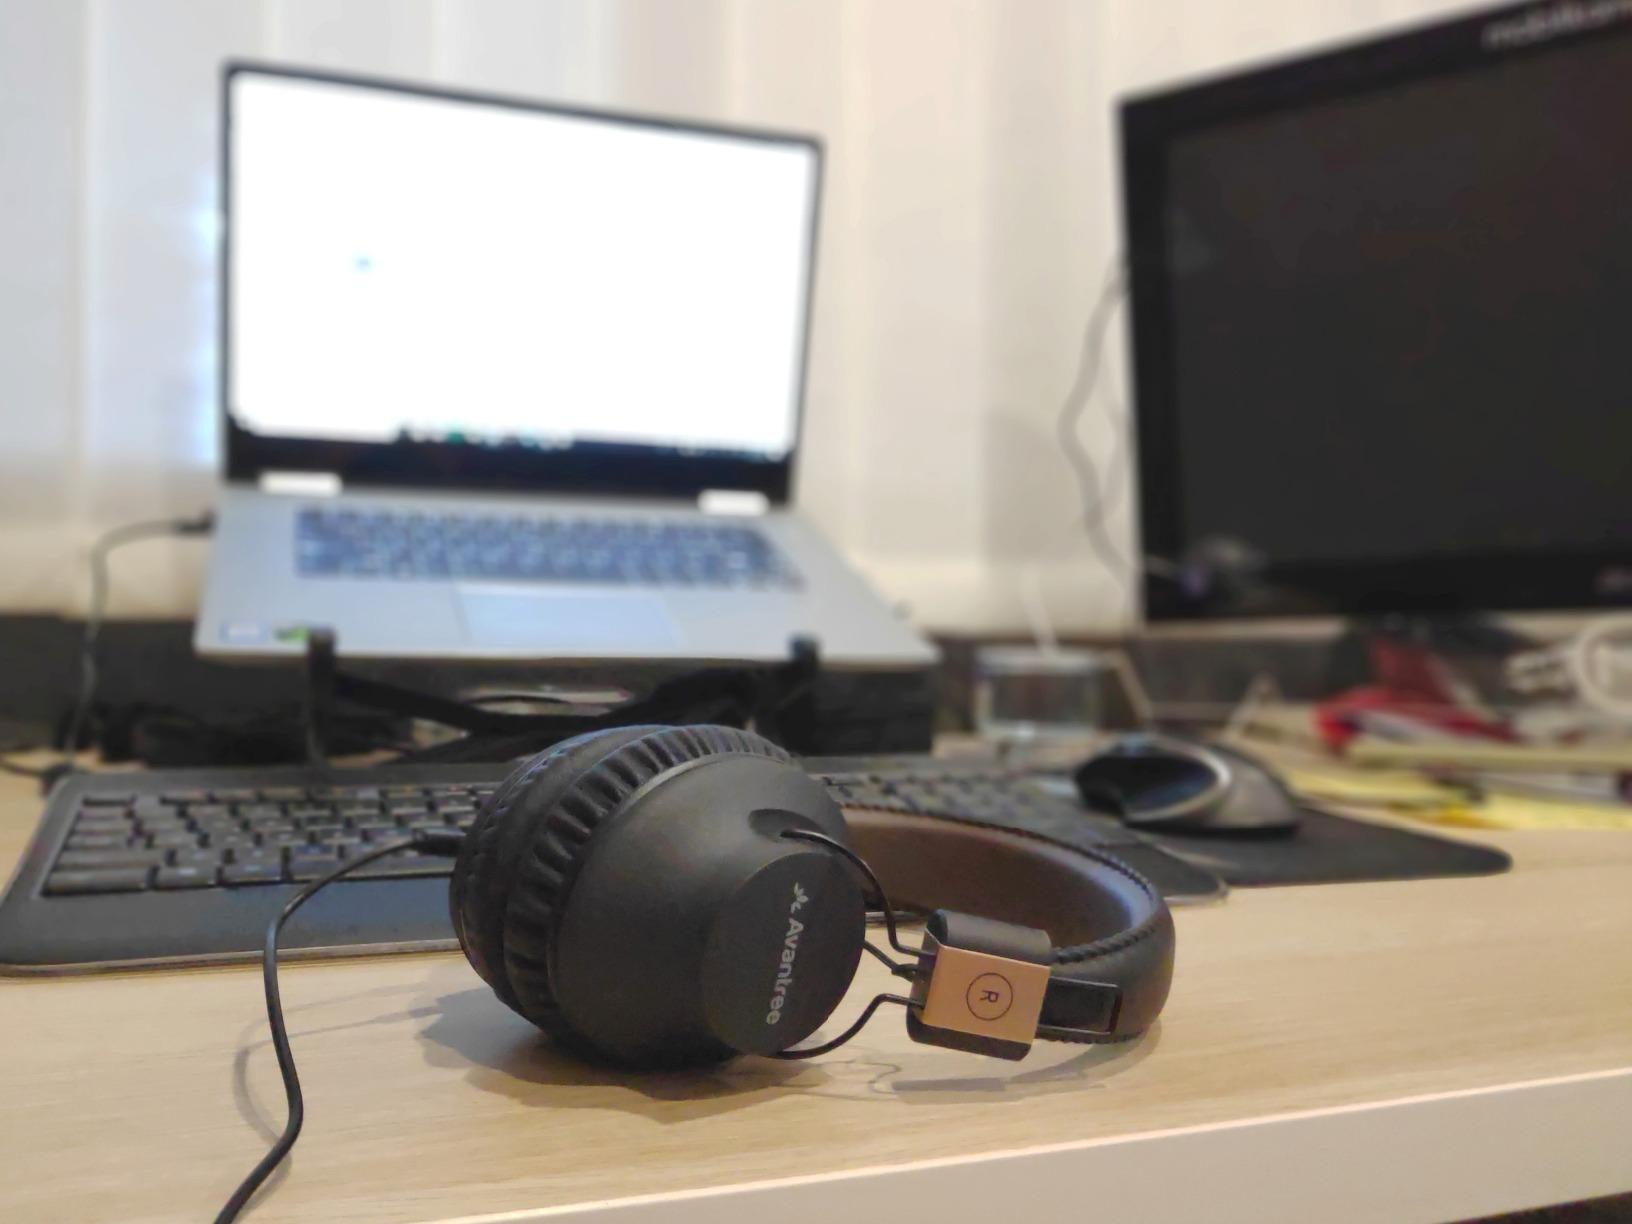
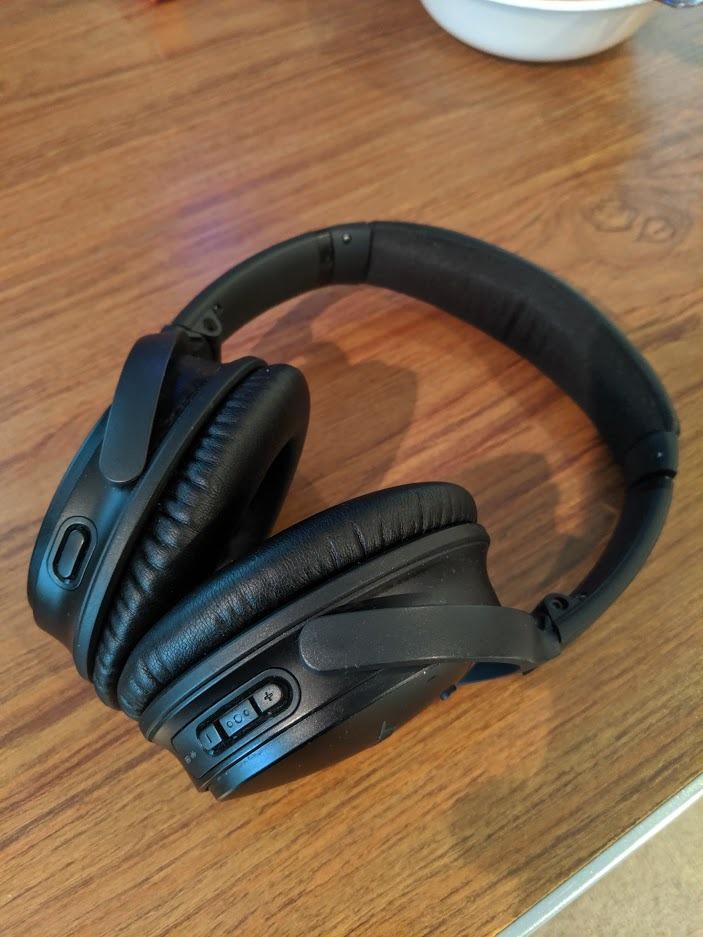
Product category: headphones
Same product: no